Jaylon Smith

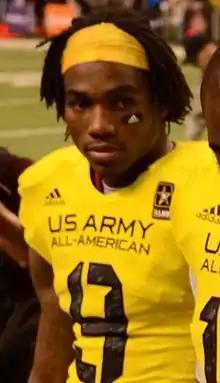
Smith in 2013,

In 2013, Smith won the starting DOG linebacker position beating out Ben Councell, after incumbent starter Danny Spond had to retire due to migraine issues. Starting all 13 games, he recorded 67 tackles, including 6.5 for loss, one forced fumble, three pass break ups and one interception. His best game came in a 34–30 victory against Arizona State, where he recorded nine tackles, including 1.5 for loss. He notched his first career interception against USC on a pass thrown by Cody Kessler.